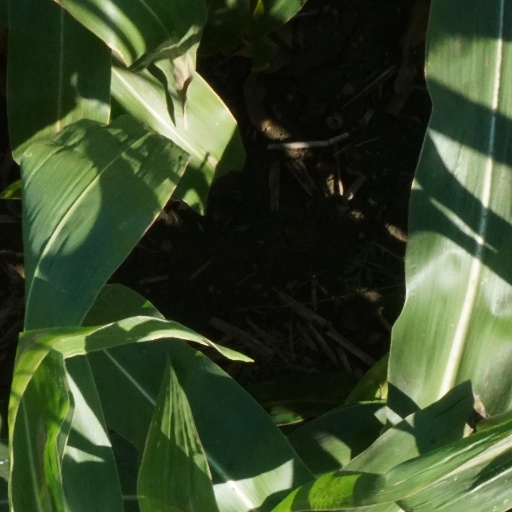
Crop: maize; corn